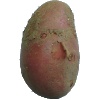
Label: red_potato